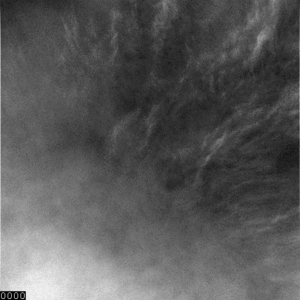
Mars Exploration Rover est une mission double de la NASA lancée en 2003 et composée de deux robots mobiles ayant pour objectif d'étudier la géologie de la planète Mars et en particulier le rôle joué par l'eau dans l'histoire de la planète. Les deux robots ont été lancés au début de l'été 2003 et se sont posés en janvier 2004 sur deux sites martiens susceptibles d'avoir conservé des traces de l'action de l'eau dans leur sol. Chaque rover ou astromobile, piloté par un opérateur depuis la Terre, a alors entamé un périple en utilisant une batterie d'instruments embarqués pour analyser les roches les plus intéressantes :